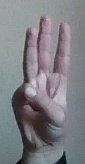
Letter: thaa